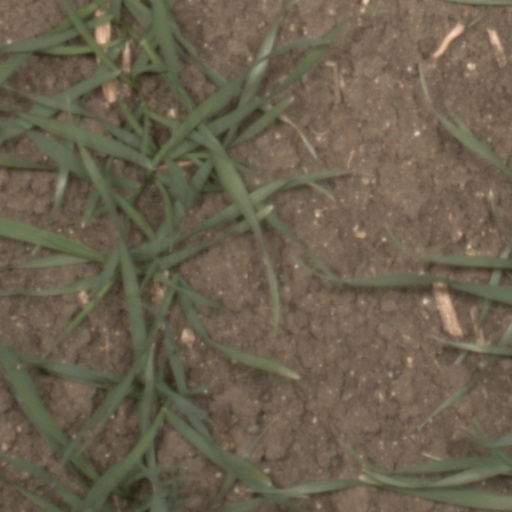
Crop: wheat